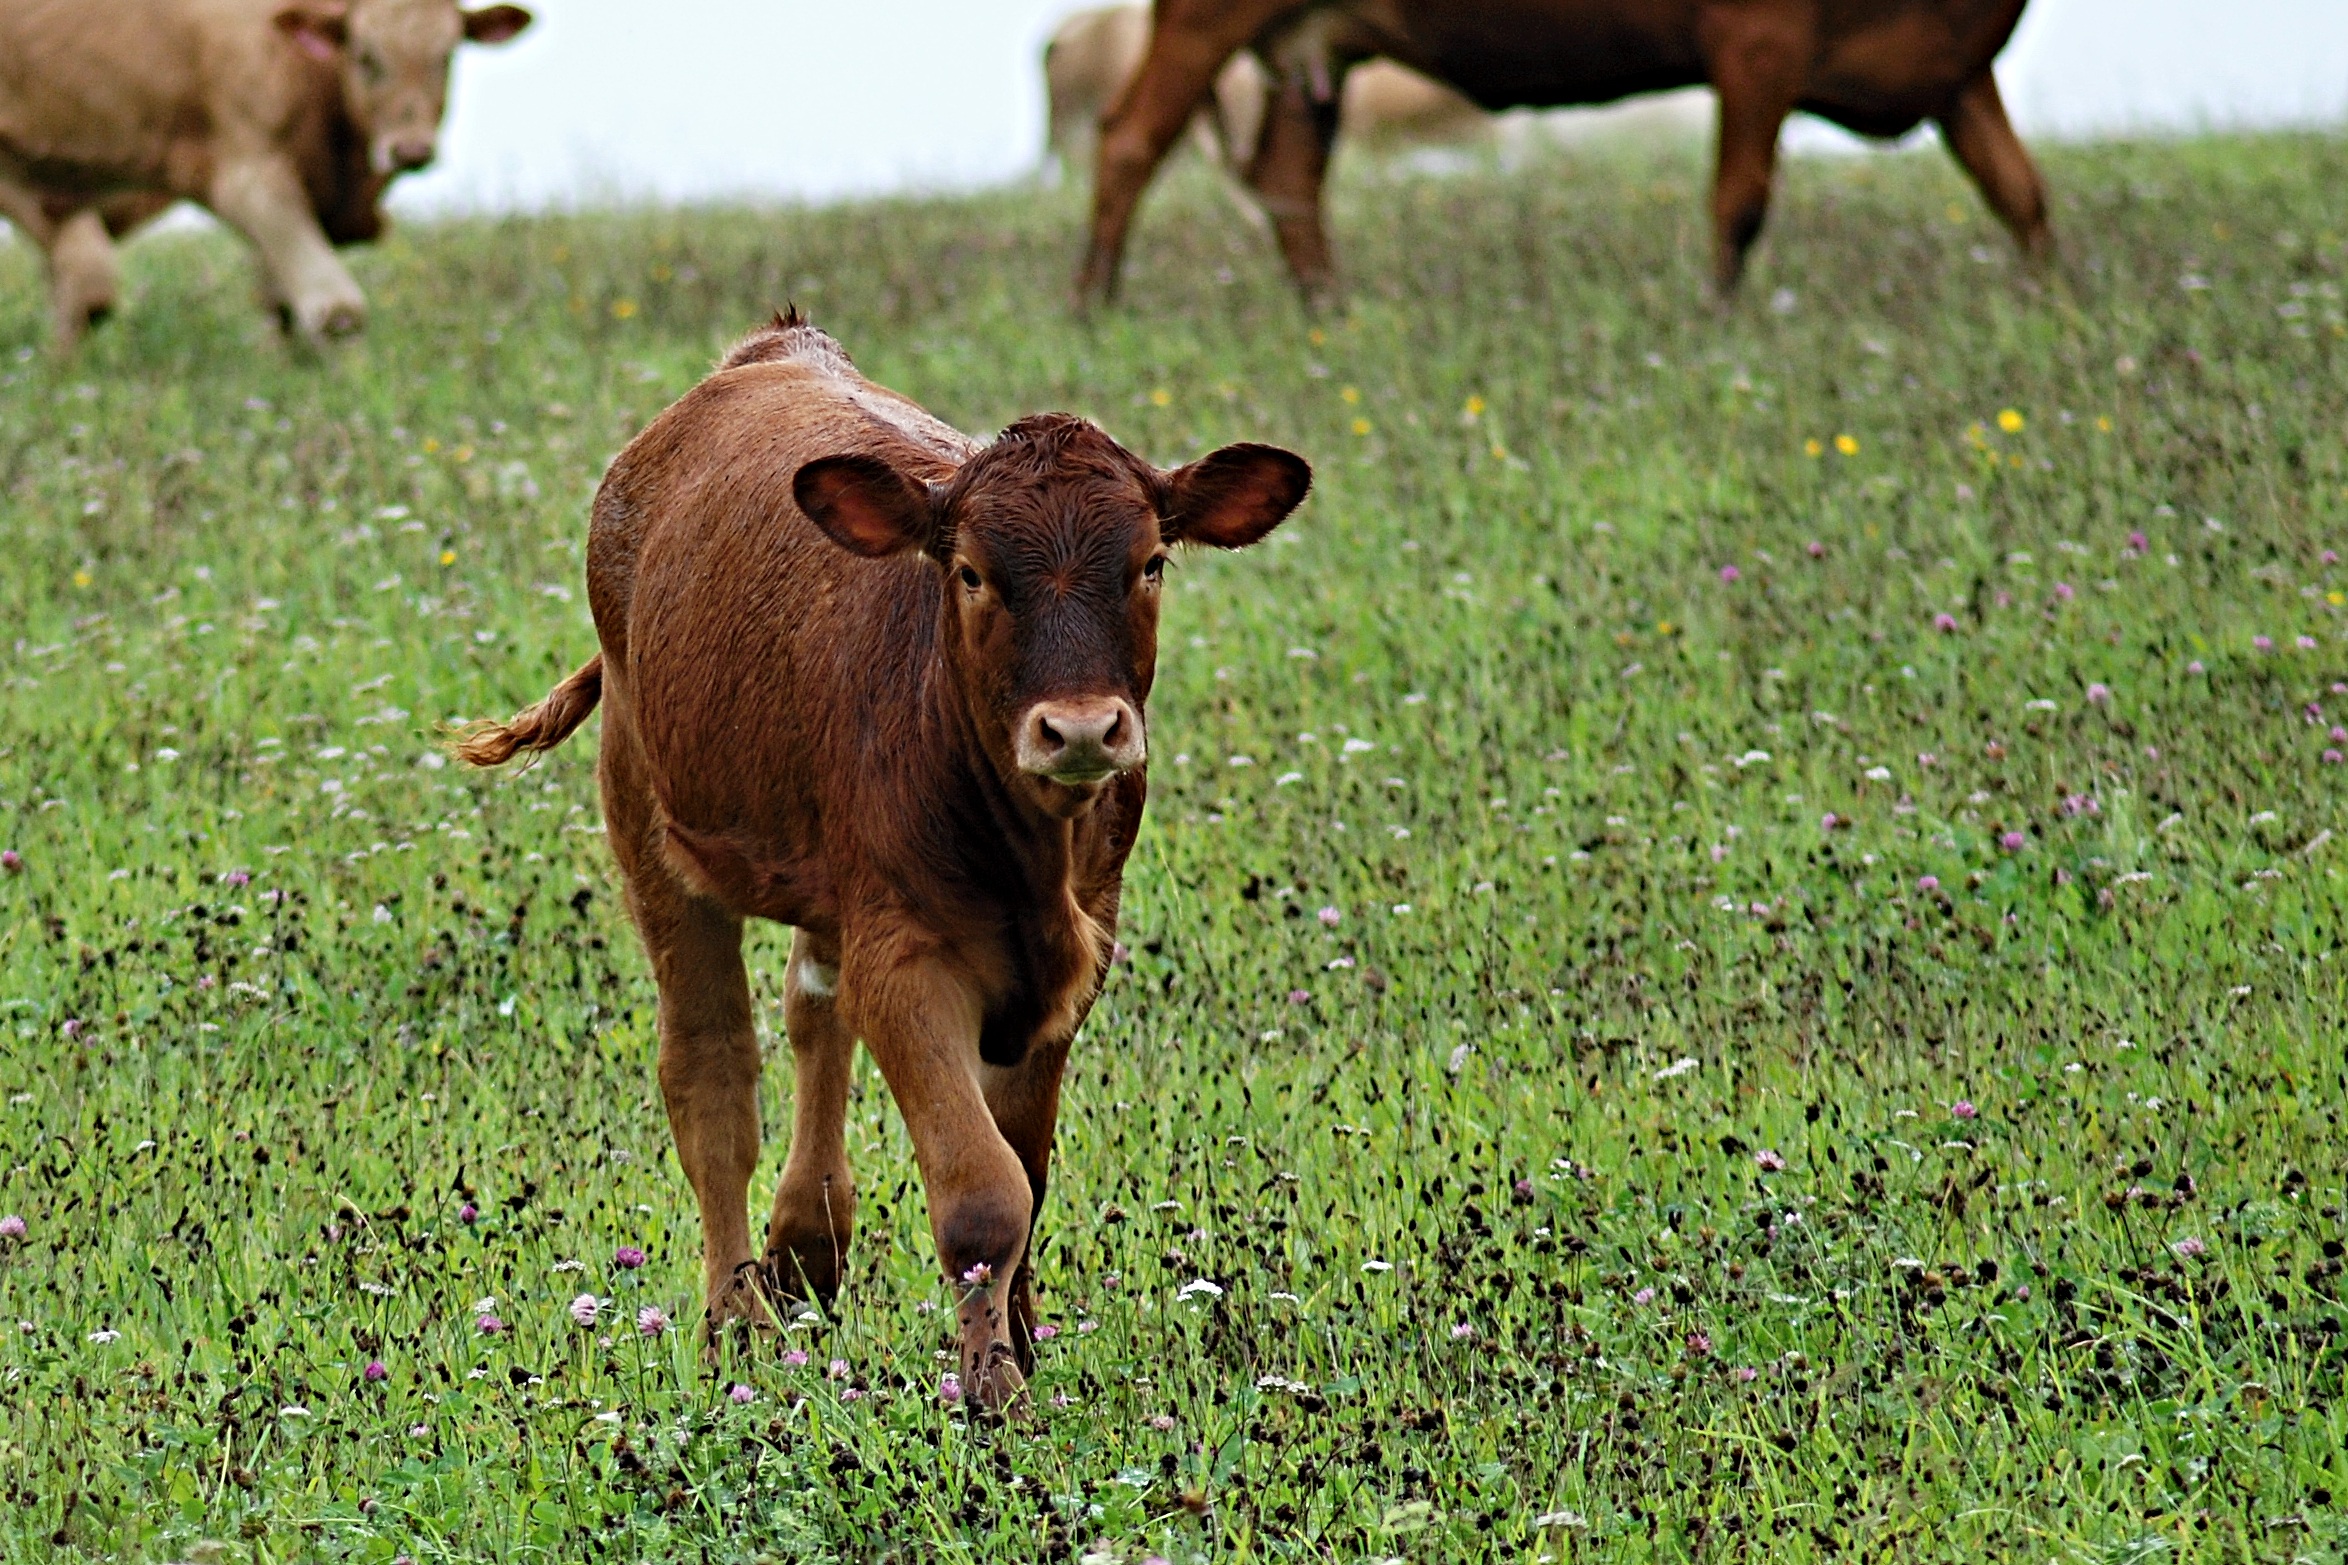
grass, field, farm, meadow, prairie, wildlife, cow, herd, pasture, grazing, brown, mammal, fauna, calf, bull, grassland, habitat, cub, feast, rural area, natural environment, cattle like mammal